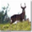
Label: deer